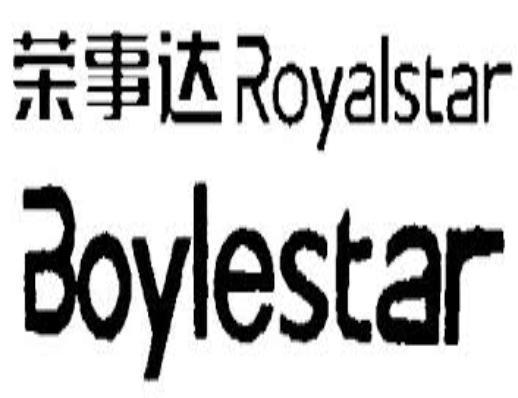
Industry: Necessities